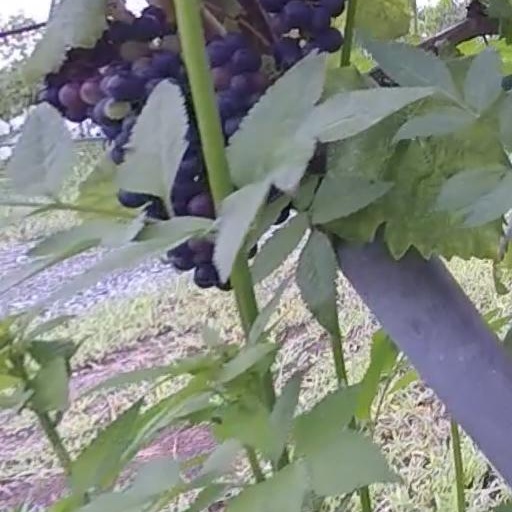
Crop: grape